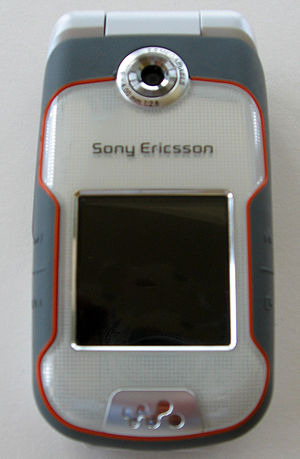
Skridttæller / Skridttællere indbygget i elektroniske apparater / Nokia Skridttæller
Sony Ericsson w710i walkmantelefon
Sony Ericsson w710i walkmantelefon.
Skridttæller eller pedometer er et mekanisk eller elektronisk måleinstrument som tæller antal skridt brugeren går. En skridttæller kan måle aktivitetsniveau både under træning og i hverdagen og bliver ofte brugt for at motivere til øget fysisk aktivitet eller mere motion.